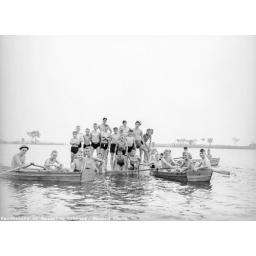
Boys in boats and on water